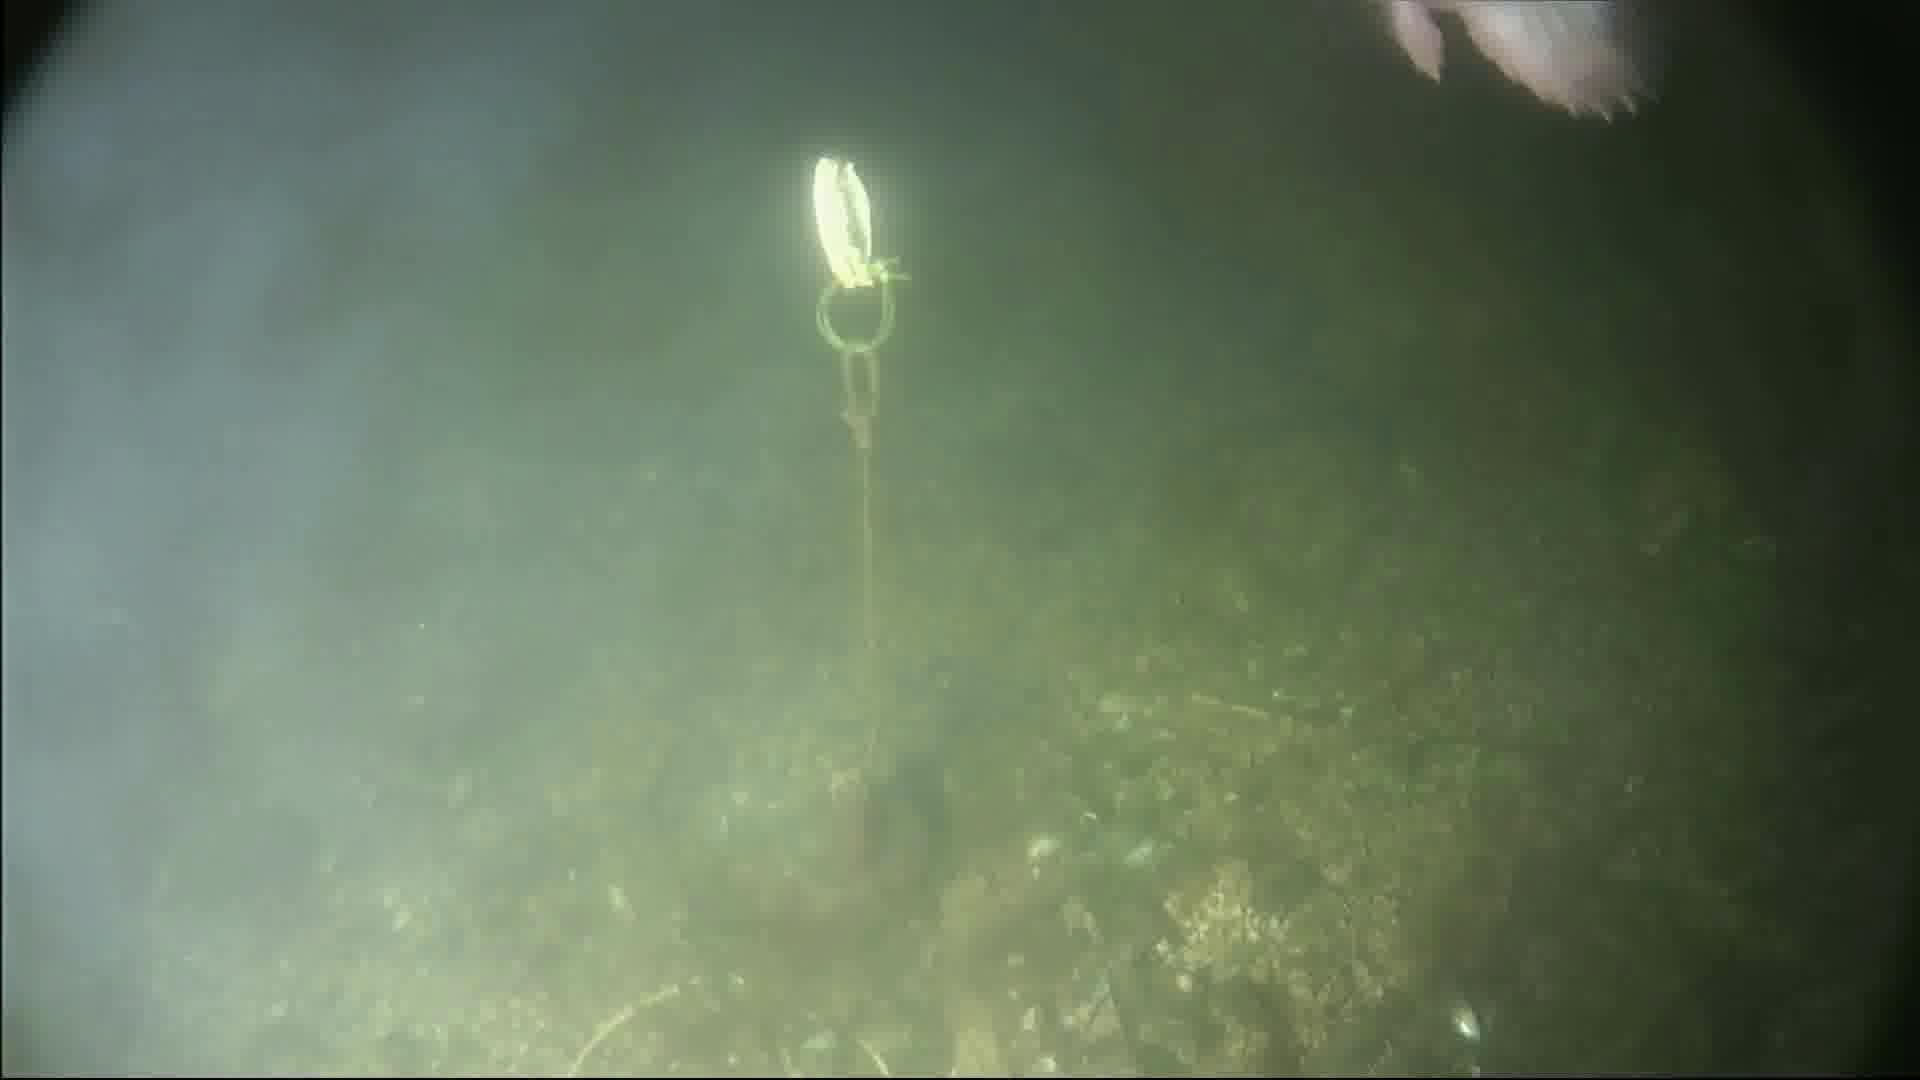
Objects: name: fish
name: crab